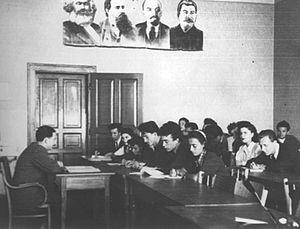
Le matérialisme dialectique, ou dialectique matérialiste, ou diamat, est l'emploi, dans la pensée marxiste, de la méthode dialectique pour analyser la réalité à travers le prisme du matérialisme. L'élaboration matérialiste de la dialectique se situe dans le prolongement du matérialisme historique, conçu par Marx et Engels sous le nom de conception matérialiste de l'histoire pour aboutir à une connaissance scientifique de l'histoire, soit une évaluation objective des formations de la conscience en les rapportant à leur fondement réel et social. La dialectique marxiste unifie deux éléments que Marx trouve séparés dans la vie intellectuelle de son époque : le matérialisme philosophique basé sur la science de la nature d'une part, et la dialectique de Hegel, soit la théorie des contradictions, d'autre part. Appliquant au processus historique les lois de la nature, le matérialisme dialectique vise à analyser les évolutions des sociétés humaines, y compris les périodes révolutionnaires où l'évolution naturelle s'accélère.